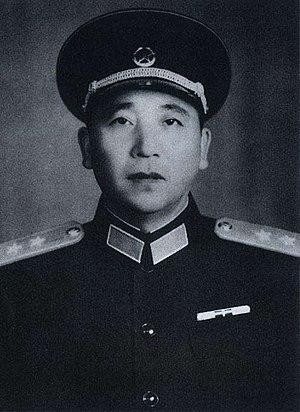
Qin Jiwei est un militaire et homme politique chinois.